Railway post office

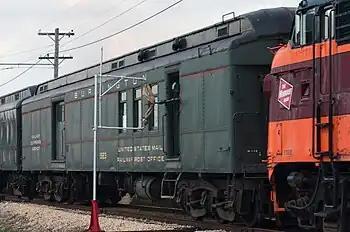
Demo of the mail hook pulling a mail bag on Chicago, Burlington and Quincy Railroad #1923 at the Illinois Railway Museum.

In Canada and the United States, a railway post office, commonly abbreviated as RPO, was a railroad car that was normally operated in passenger service and used specifically for staff to sort mail en route, in order to speed delivery. The RPO was staffed by highly trained Railway Mail Service postal clerks, and was off-limits to the passengers on the train.